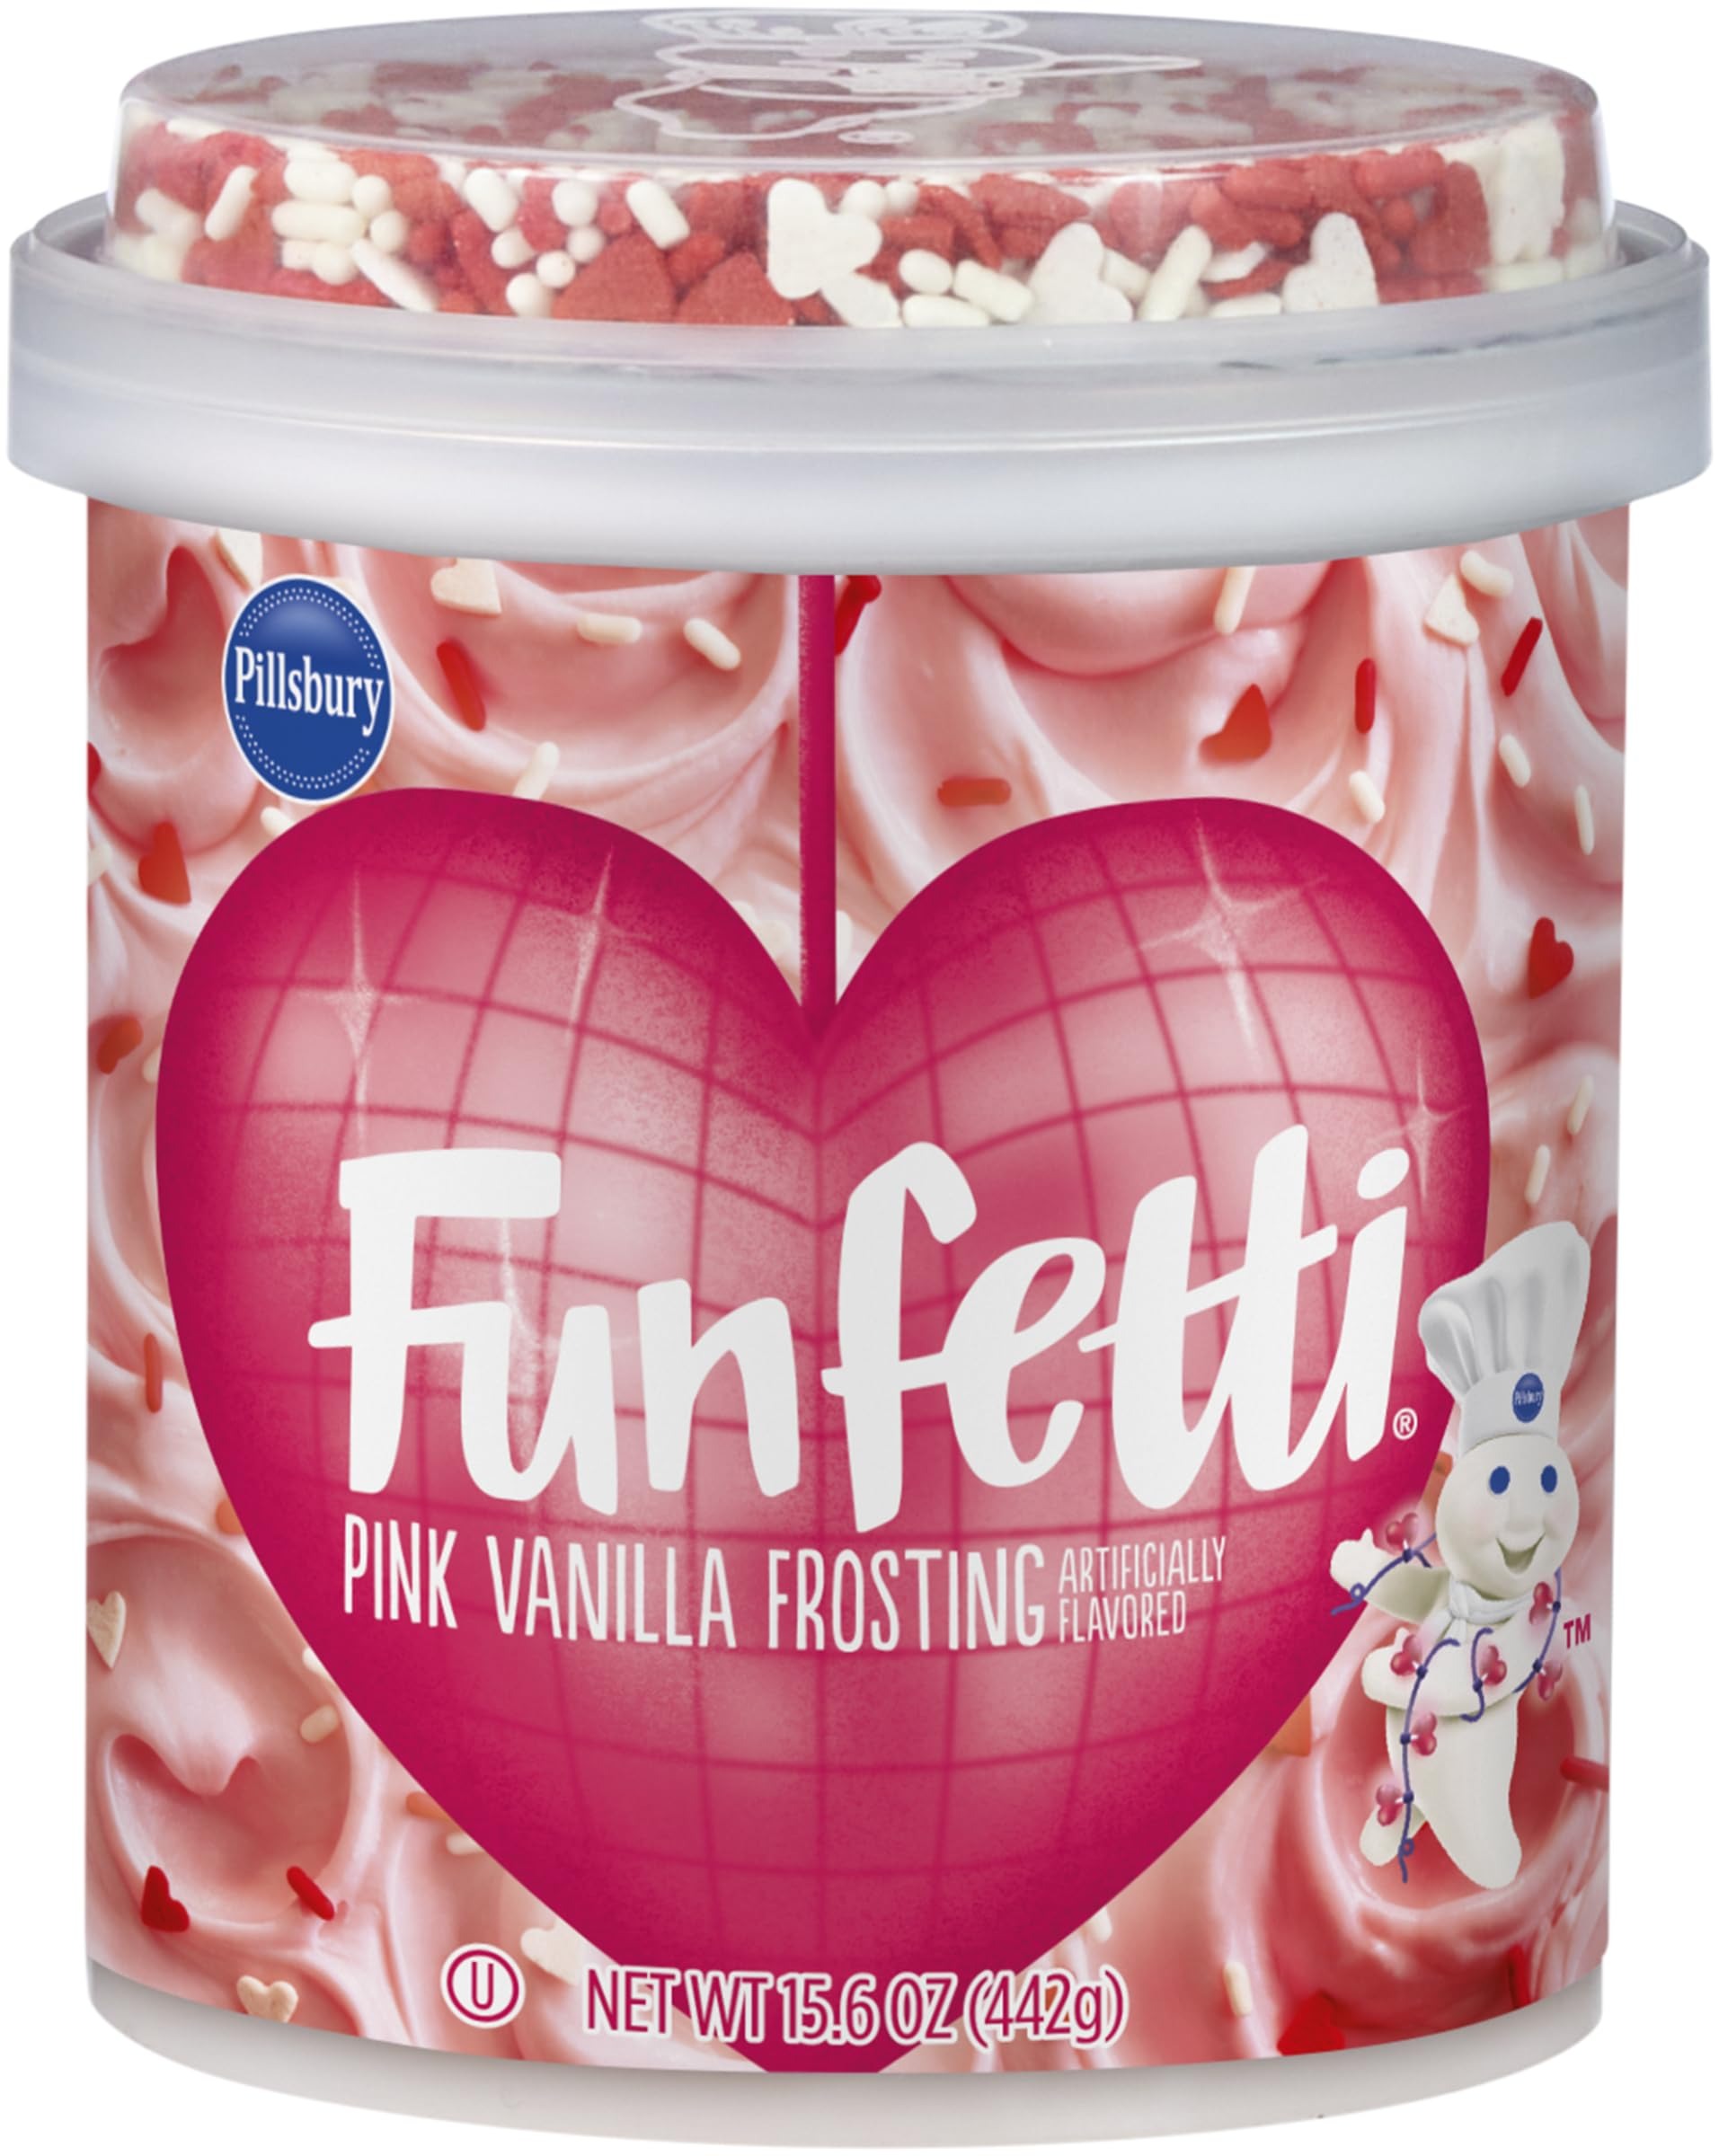
Item Name: Funfetti Valentine, Pink Vanilla Frosting with Sprinkles, 15.6 oz
Bullet Point 1: 1 - 15.6 oz can of Valentine's Day Pink Vanilla Frosting with Sprinkles
Bullet Point 2: Sweet and creamy pink vanilla frosting that adds a vibrant and delicious touch to your Valentine's Day treats
Bullet Point 3: Pre-made and easy to spread, making decorating cakes, cupcakes, and cookies quick and hassle-free
Bullet Point 4: Topped with colorful sprinkles, enhancing both the flavor and visual appeal of your Valentine's Day desserts
Bullet Point 5: Perfectly smooth and rich, offering a delightful sweetness that complements any dessert, making it ideal for celebrations
Product Description: Funfetti Valentine, Pink Vanilla Frosting with Sprinkles, 15.6 oz
Value: 15.6
Unit: Ounce

Price: 4.495